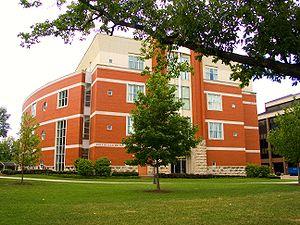
L'université Marshall est une université publique américaine située à Huntington en Virginie-Occidentale.